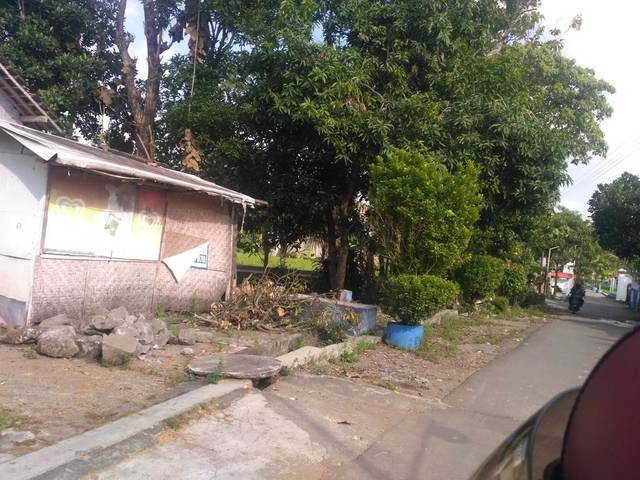
Region: Indonesia
Coordinates: -7.747, 110.344